Phineas Foster House

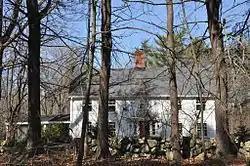

The Phineas Foster House is a historic First Period house in Boxford, Massachusetts. Like many First Period houses it was built in stages. The first portion, built c. 1725, was a single cell to the right of what is now the central chimney. It was extended with a matching section on the left side of the chimney later in the First Period, and acquired a two-story kitchen ell late in the 18th century, giving the house an L shape. The front porch entry is a Federal period addition, and the central chimney has been rebuilt. The house is named for the owner of the property in 1799.